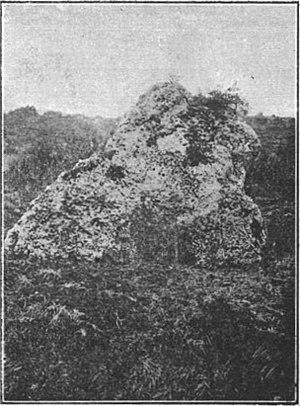
Photo du menhir appelé Caillou de Gargantua à Caillouet-Orgeville dans l'Eure. Prise en 1896 par P.-J. Chédeville
Le caillou de Gargantua est un menhir situé sur la commune de Caillouet-Orgeville dans le département de l’Eure en France.